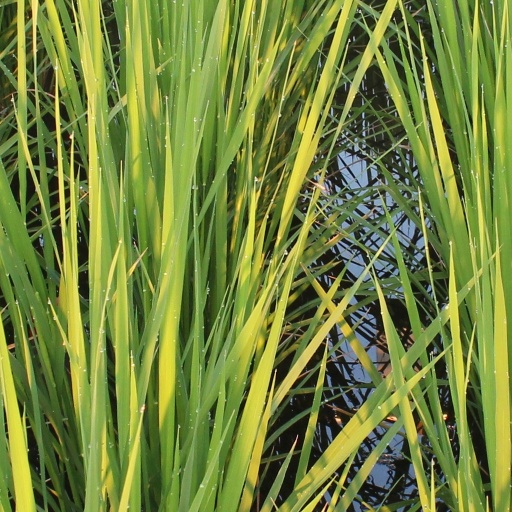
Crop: rice